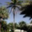
Label: palm_tree